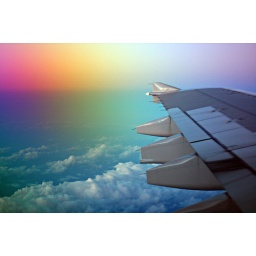
rainbow in sky from plane 3